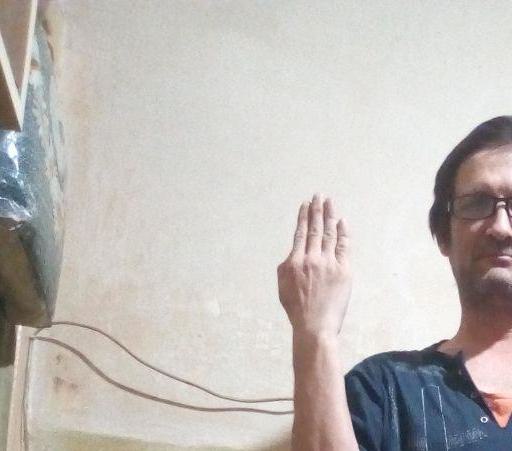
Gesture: stop_inverted